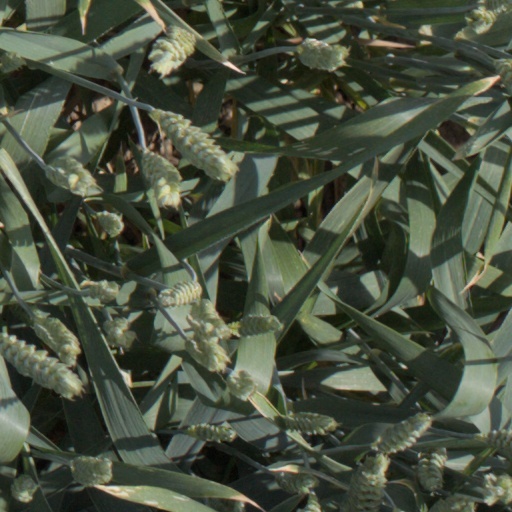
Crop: wheat